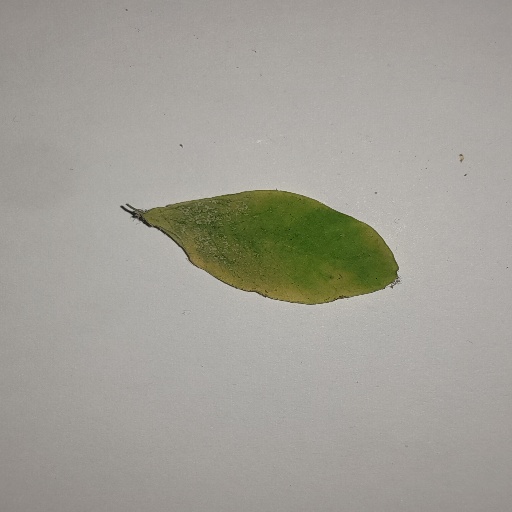
Species: Sojina
Leaf condition: Yellow Leaf